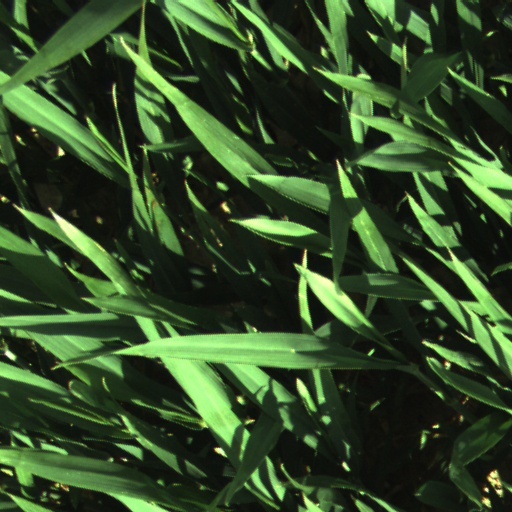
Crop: wheat